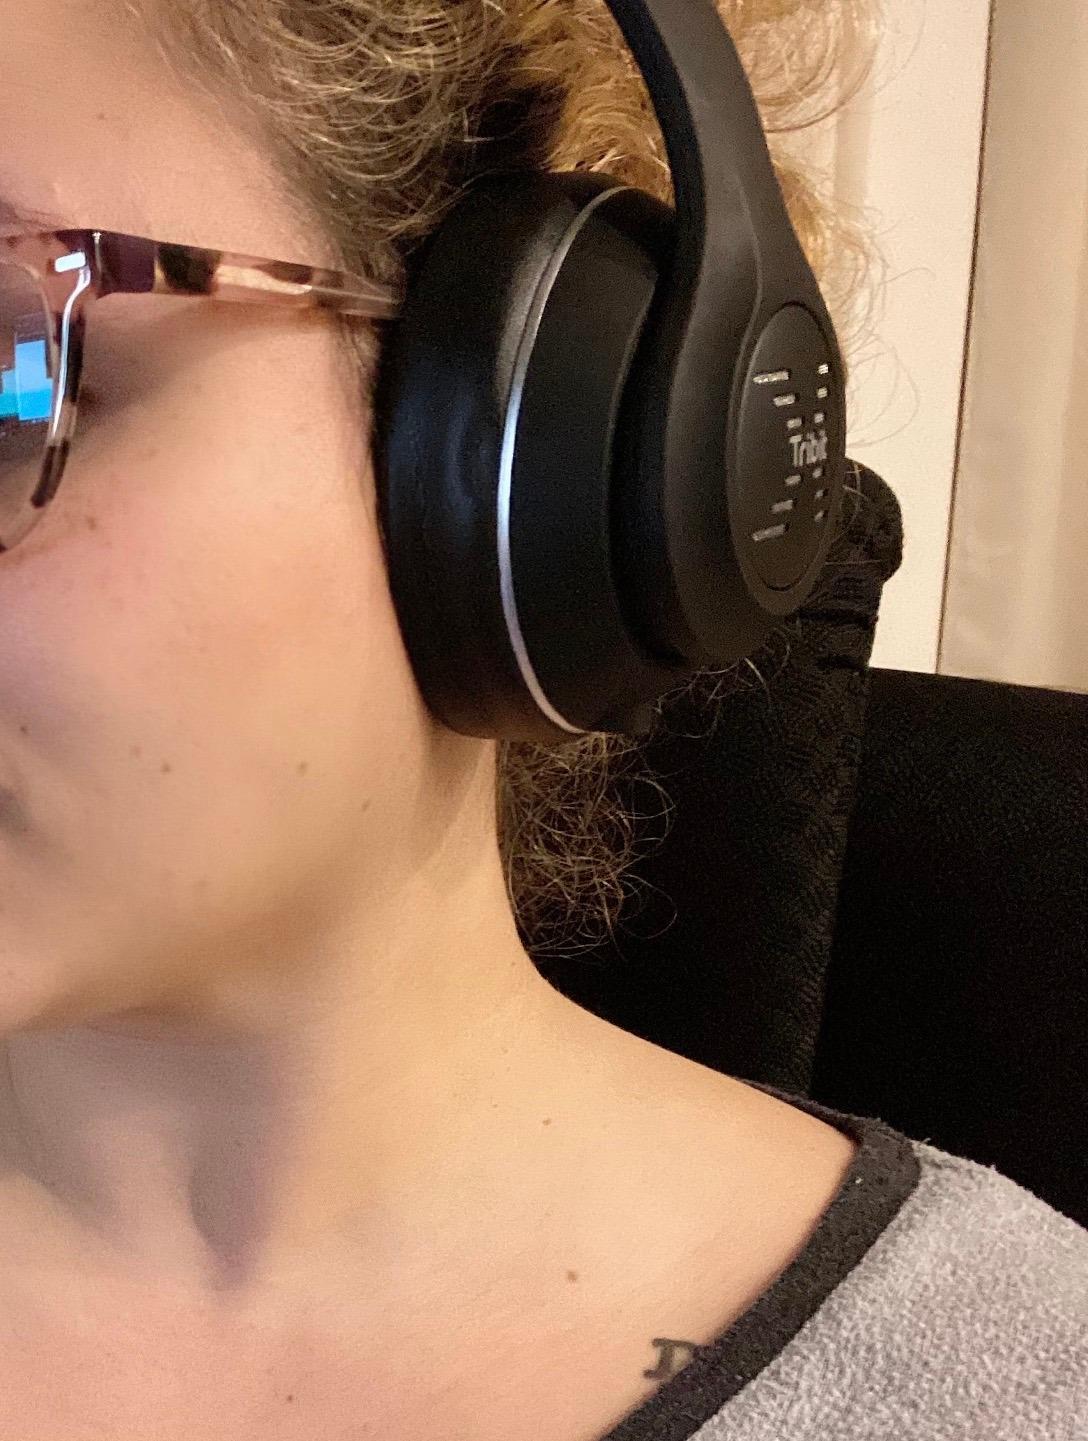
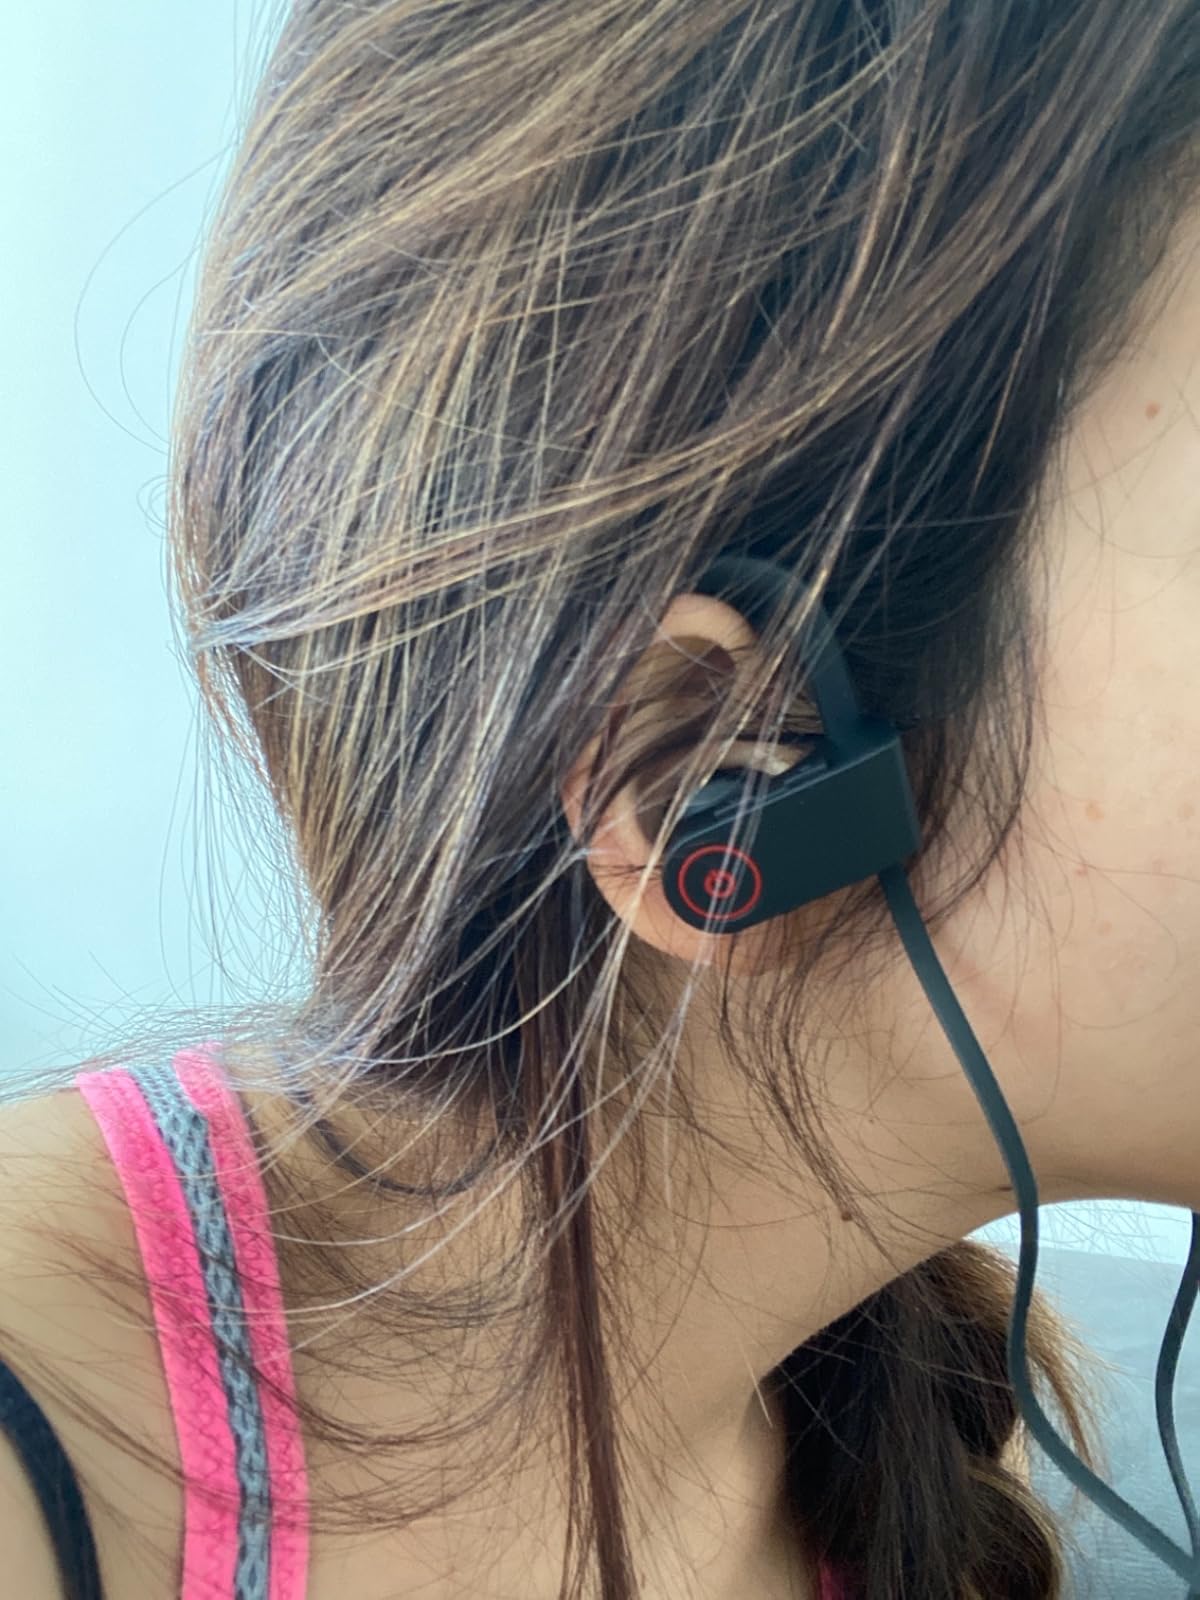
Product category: headphones
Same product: no